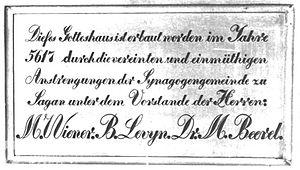
La synagogue de Sagan, inaugurée en 1857, a été détruite en 1938 lors de la nuit de Cristal comme la plupart des autres lieux de culte juif en Allemagne.